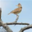
Label: bird